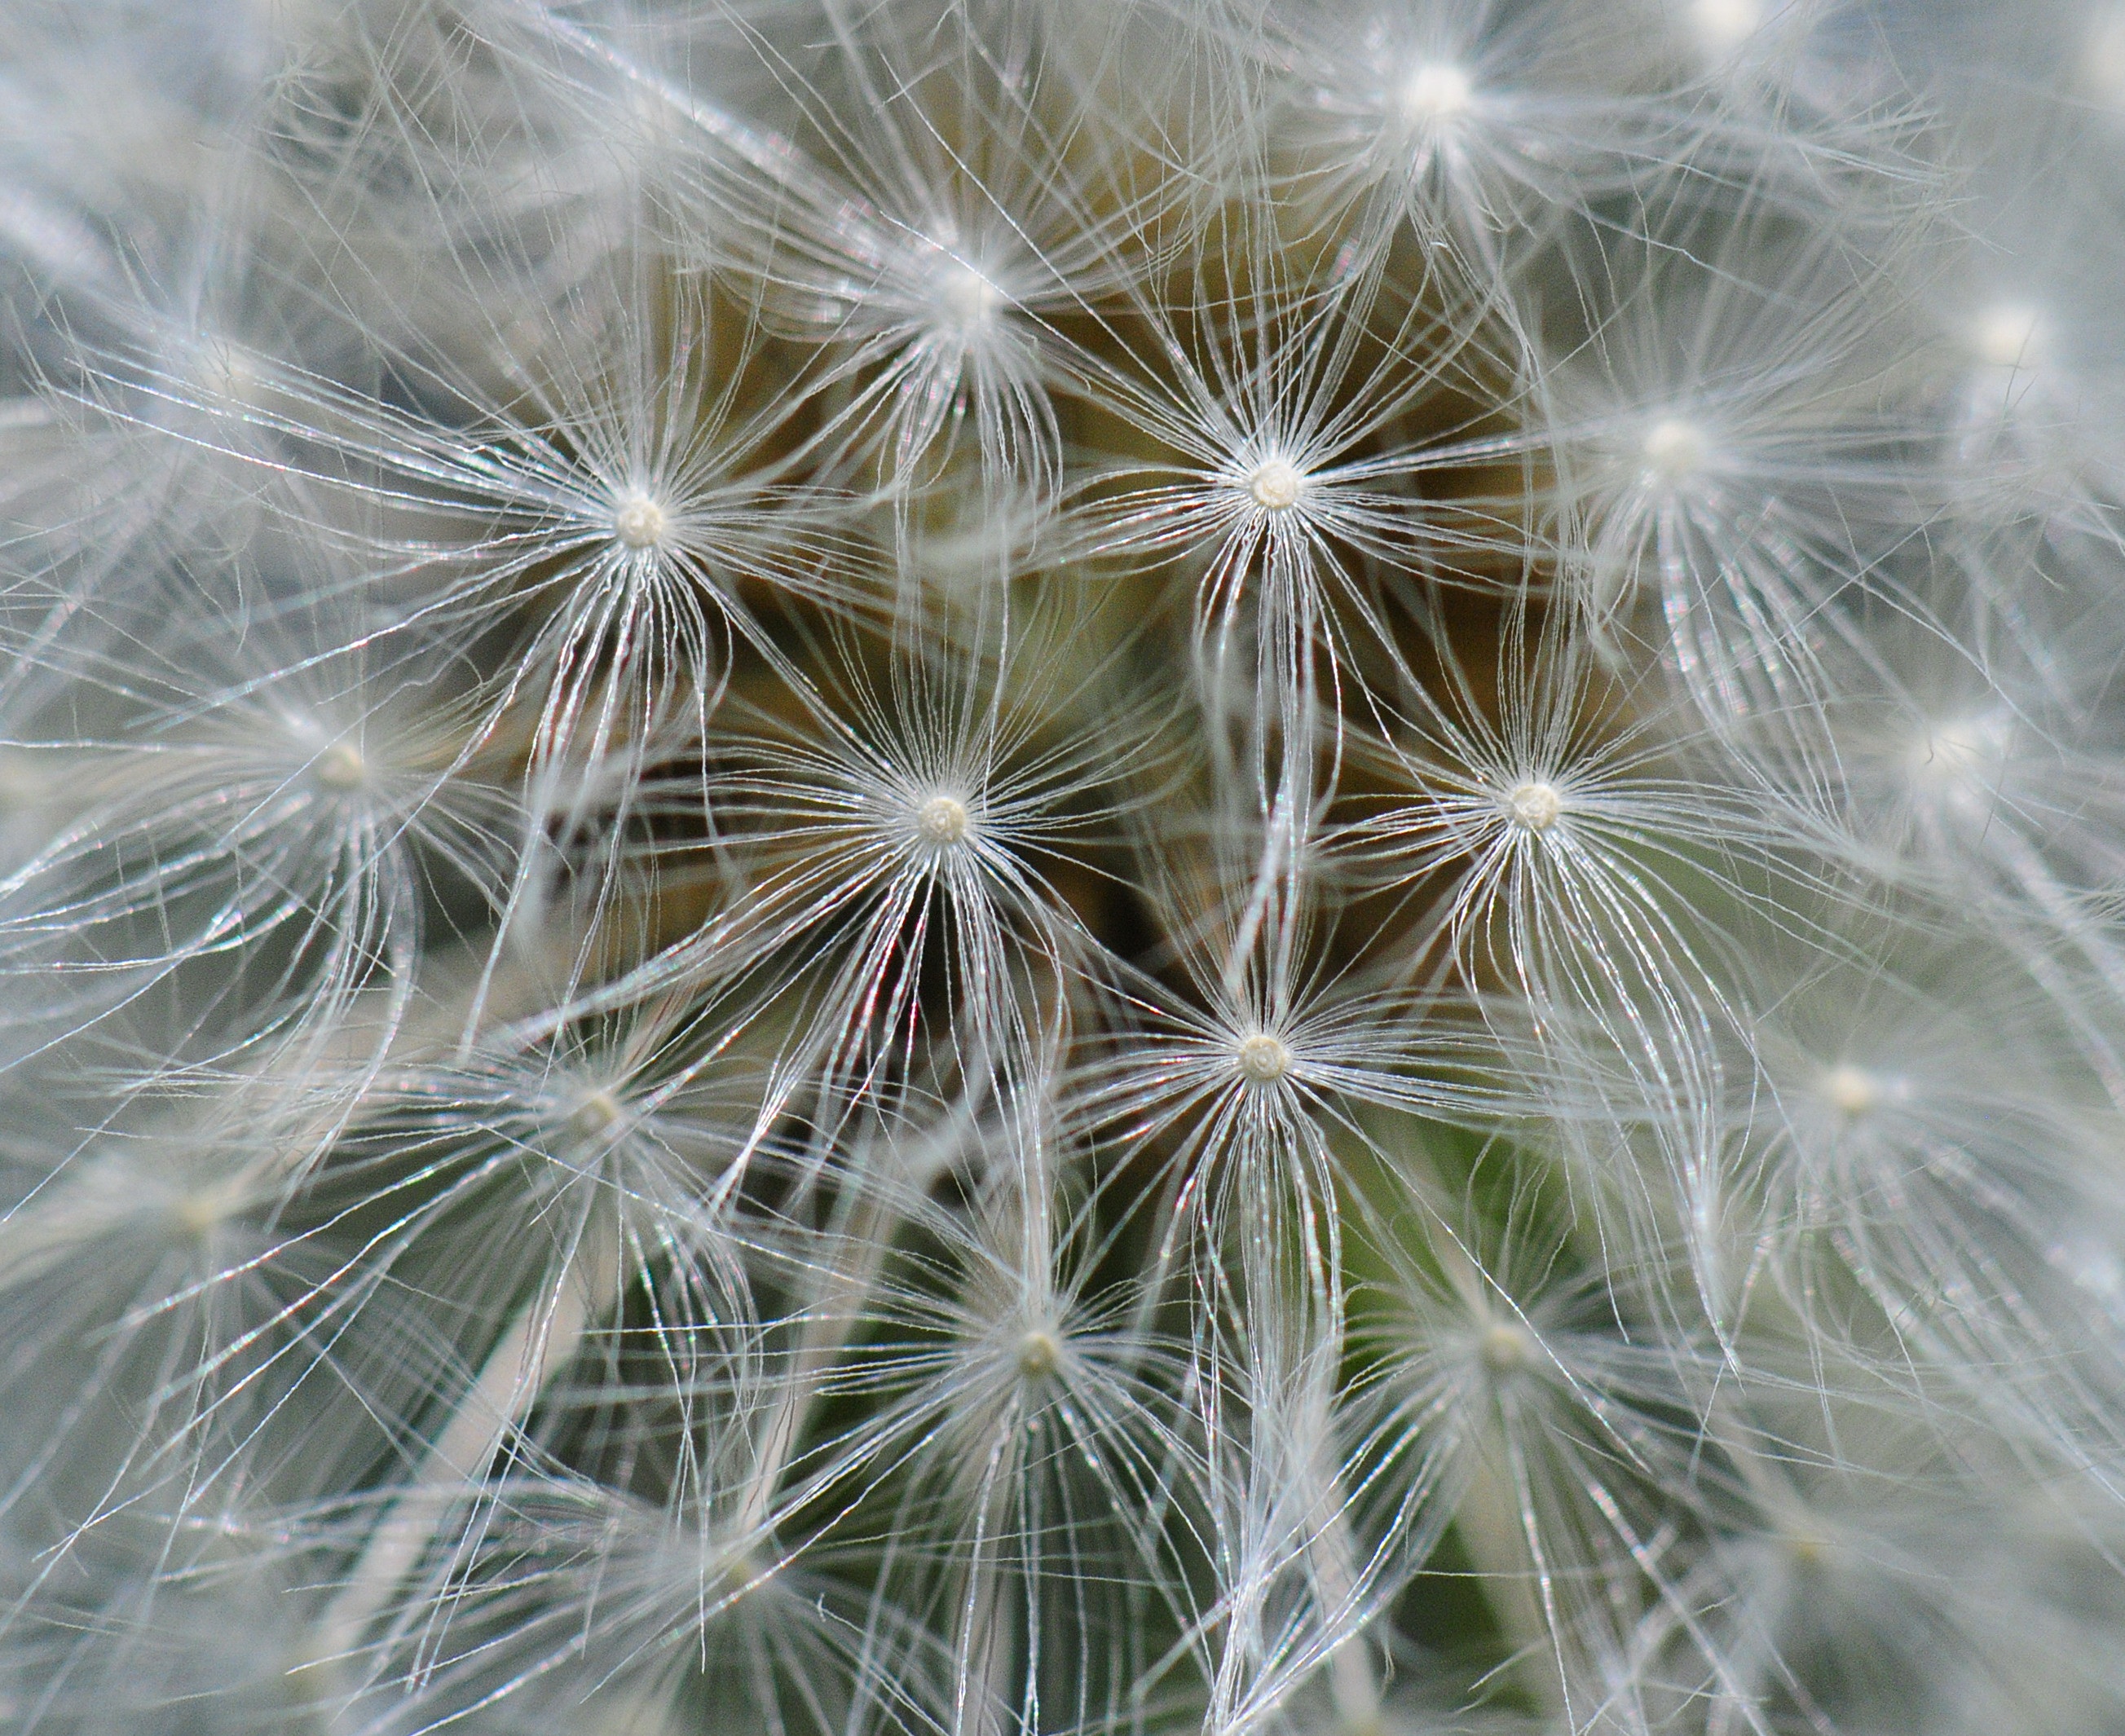
nature, plant, field, photography, dandelion, flower, macro, flora, close up, macro photography, flowering plant, daisy family, grass family, plant stem, land plant, thorns spines and prickles